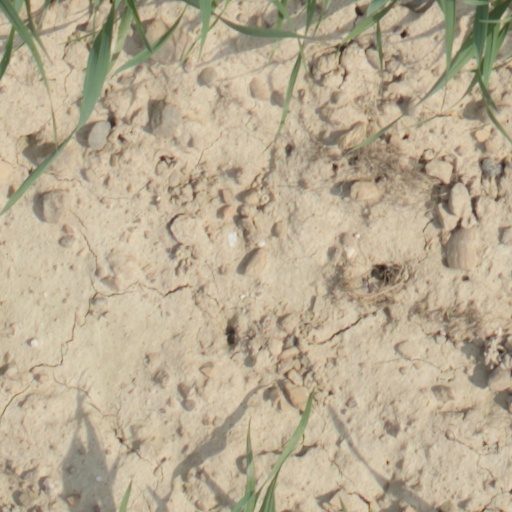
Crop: wheat